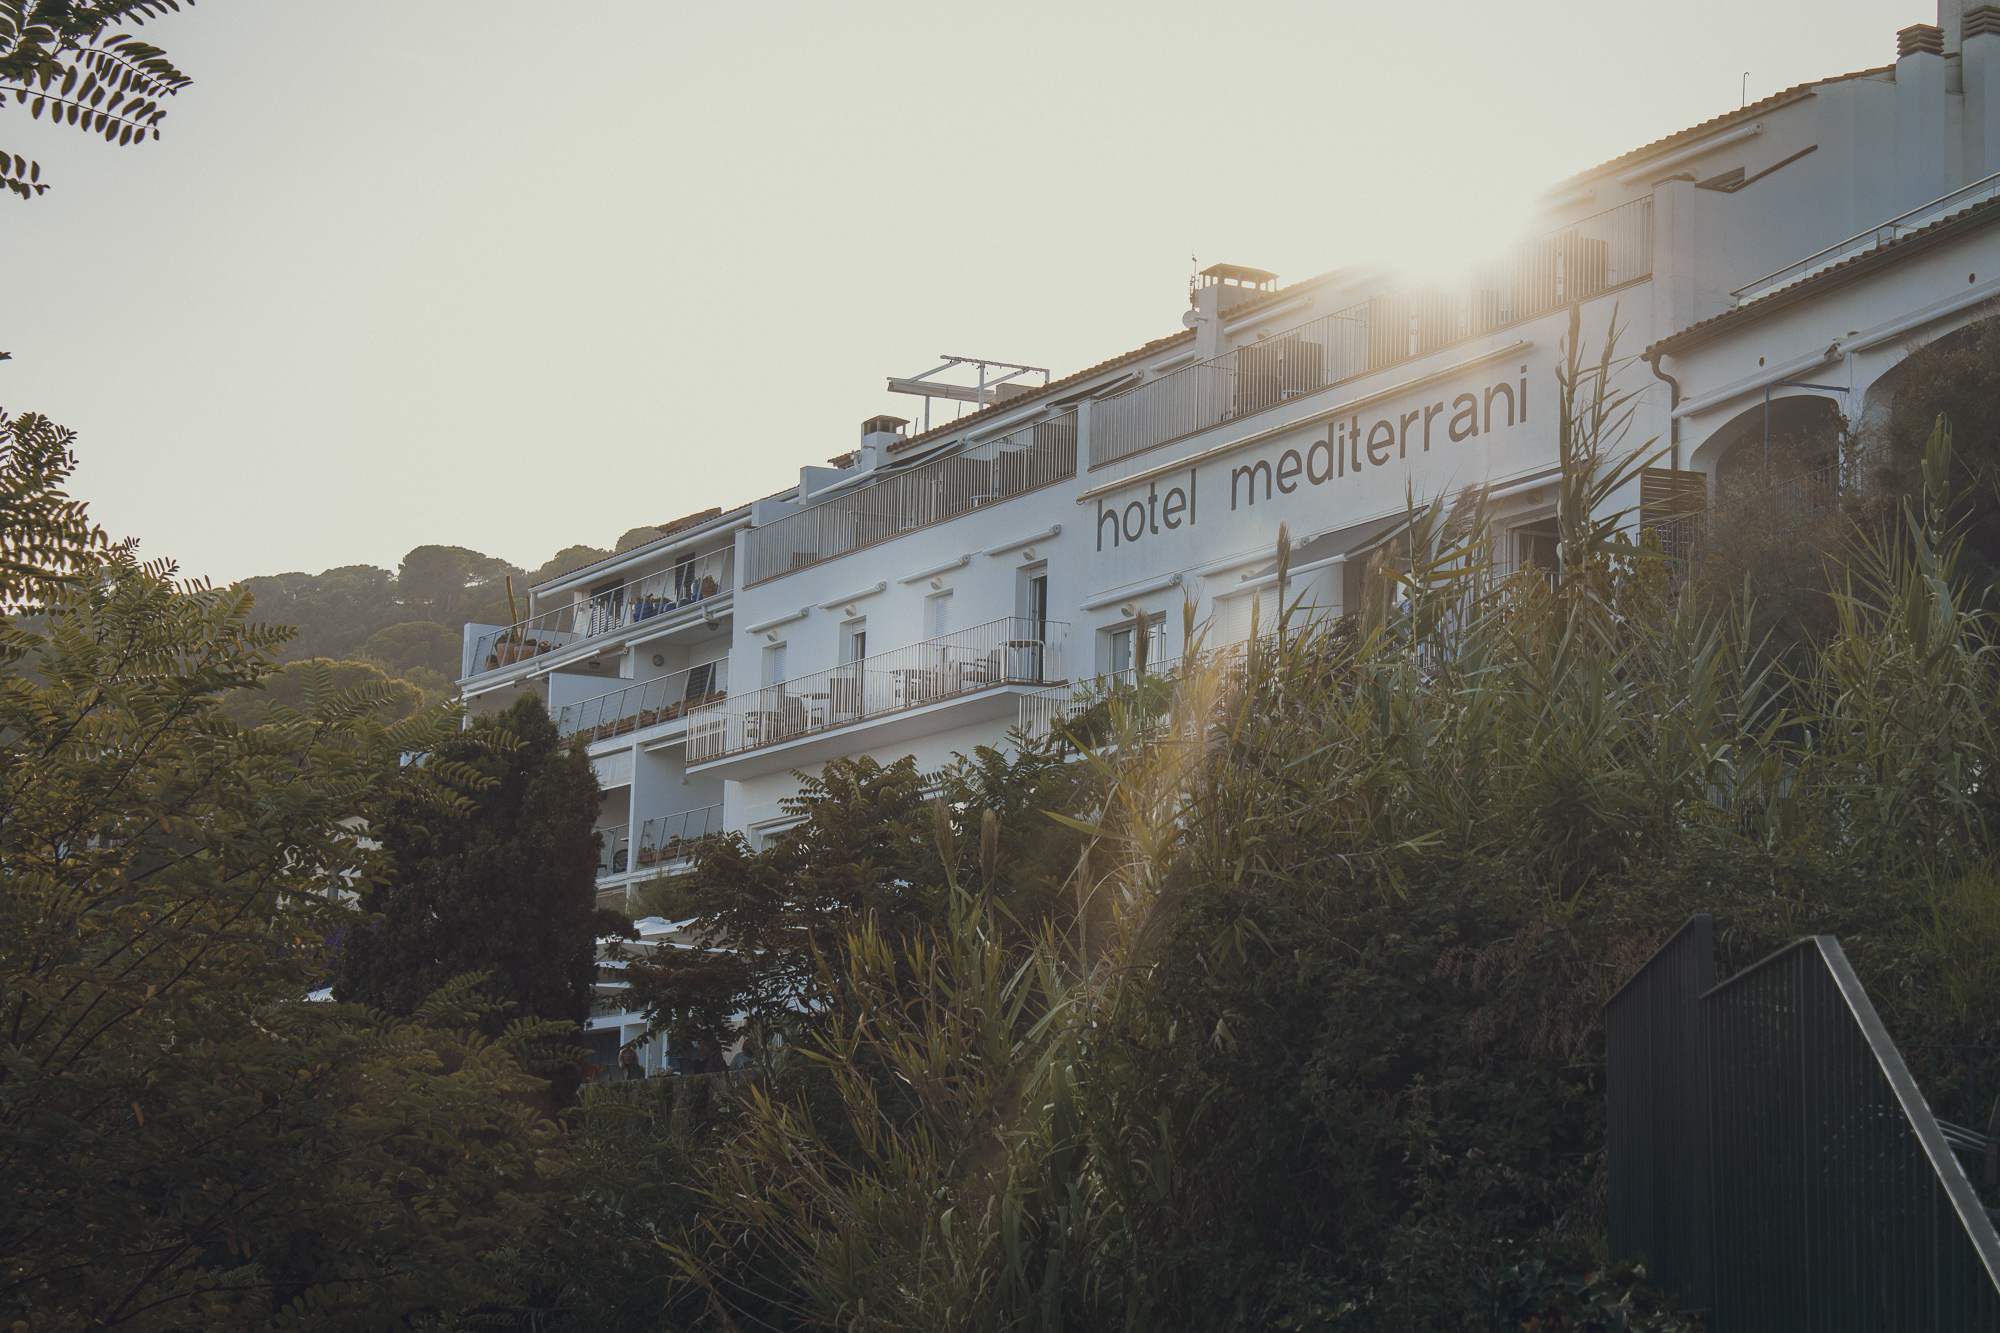
sun, hotel, atmospheric phenomenon, morning, sky, tree, architecture, sunlight, window, building, house, residential area